Dragana Kosjerina

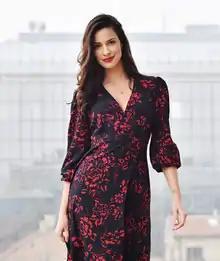
Dragana Kosjerina Perduv

Dragana Kosjerina Perduv (born August 22, 1987) is a Serbian journalist and TV anchor. She currently works at Radio Television of Serbia (RTS).